John Lee Ka-chiu

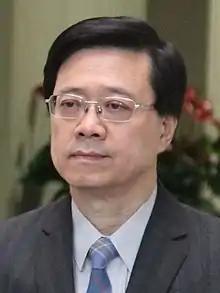
Lee in 2019 as security secretary

In November 2022, Glory to Hong Kong was played during a rugby match in Incheon, between the Hong Kong and South Korea rugby teams. Lee said that the "song that was played was closely connected to the 2019 violence and disturbances, and advocacy for Hong Kong's independence," and said that the Organised Crime and Triad Bureau would investigate the matter. In December 2022, Lee said that he would ask Google to remove the song from search results when querying for the national anthem of Hong Kong. After Google denied the request, Lee said that there was a legal basis for Google to do so.